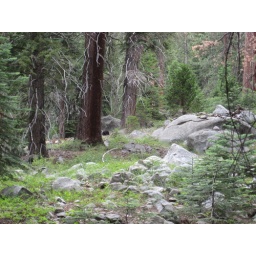
or, perhaps there is more than one tiny black bear around here. who knows!